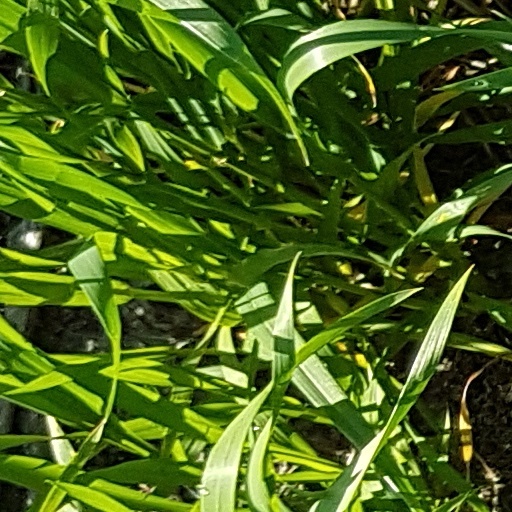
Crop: wheat